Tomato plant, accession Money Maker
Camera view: tilt-top (135 deg); turntable rotation: 270 degrees
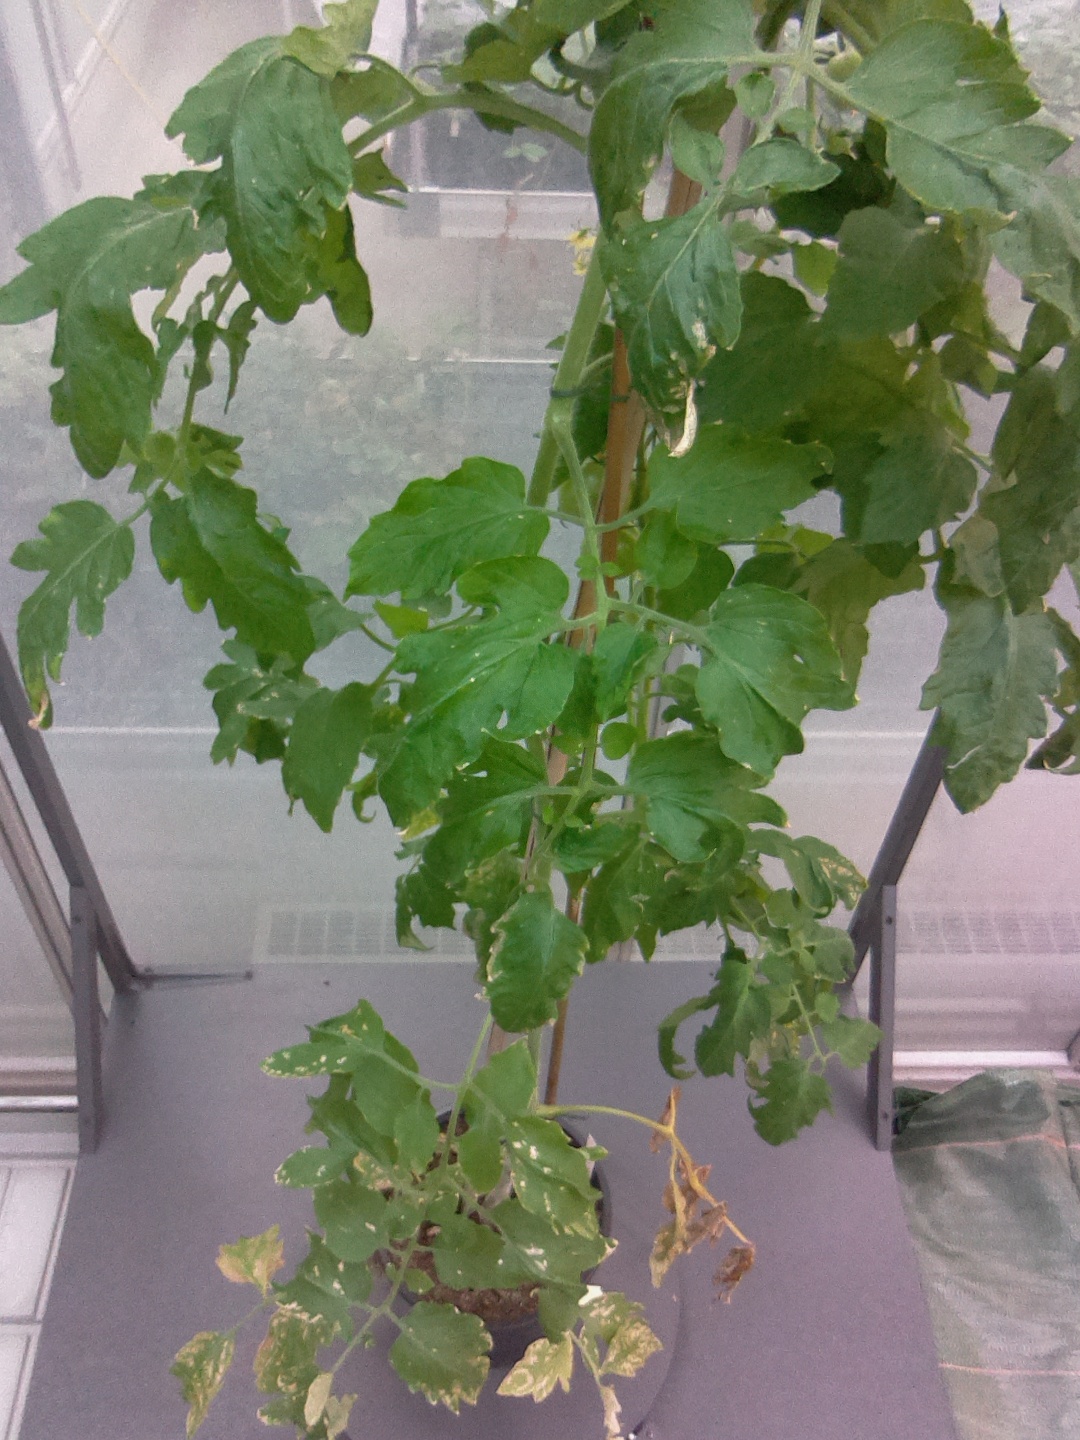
BBCH growth stage 74: 40%-50% of final fruit size